Veldenz

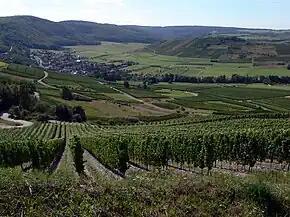
Veldenz valley is a dry fallen meander of the river Moselle. The village to the left and Geisberg mountain to the right.

Veldenz is an "Ortsgemeinde" – a municipality belonging to a "Verbandsgemeinde", a kind of collective municipality – in the Bernkastel-Wittlich district in Rhineland-Palatinate, Germany. It is the former main seat of the County of Veldenz, once a prominent principality to which belonged 120 villages and towns now in Rhineland-Palatinate and northern Alsace and Lorraine.